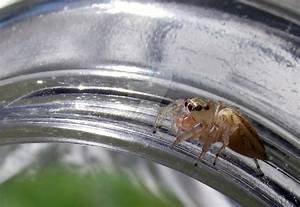
Label: spider